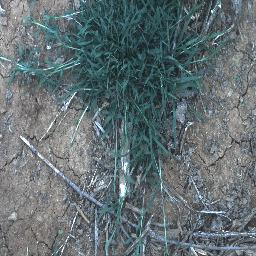
Label: negative